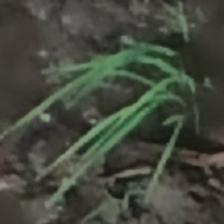
Label: single